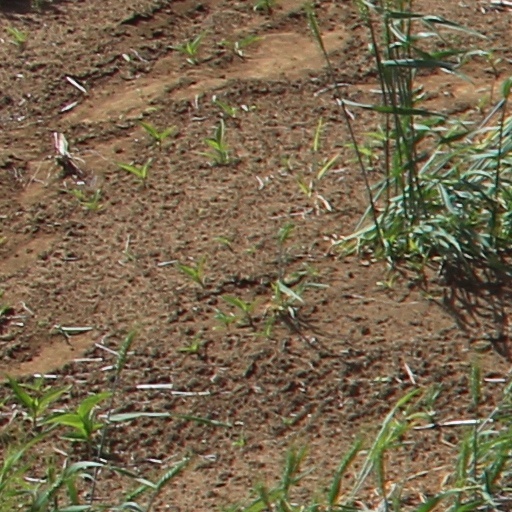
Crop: wheat